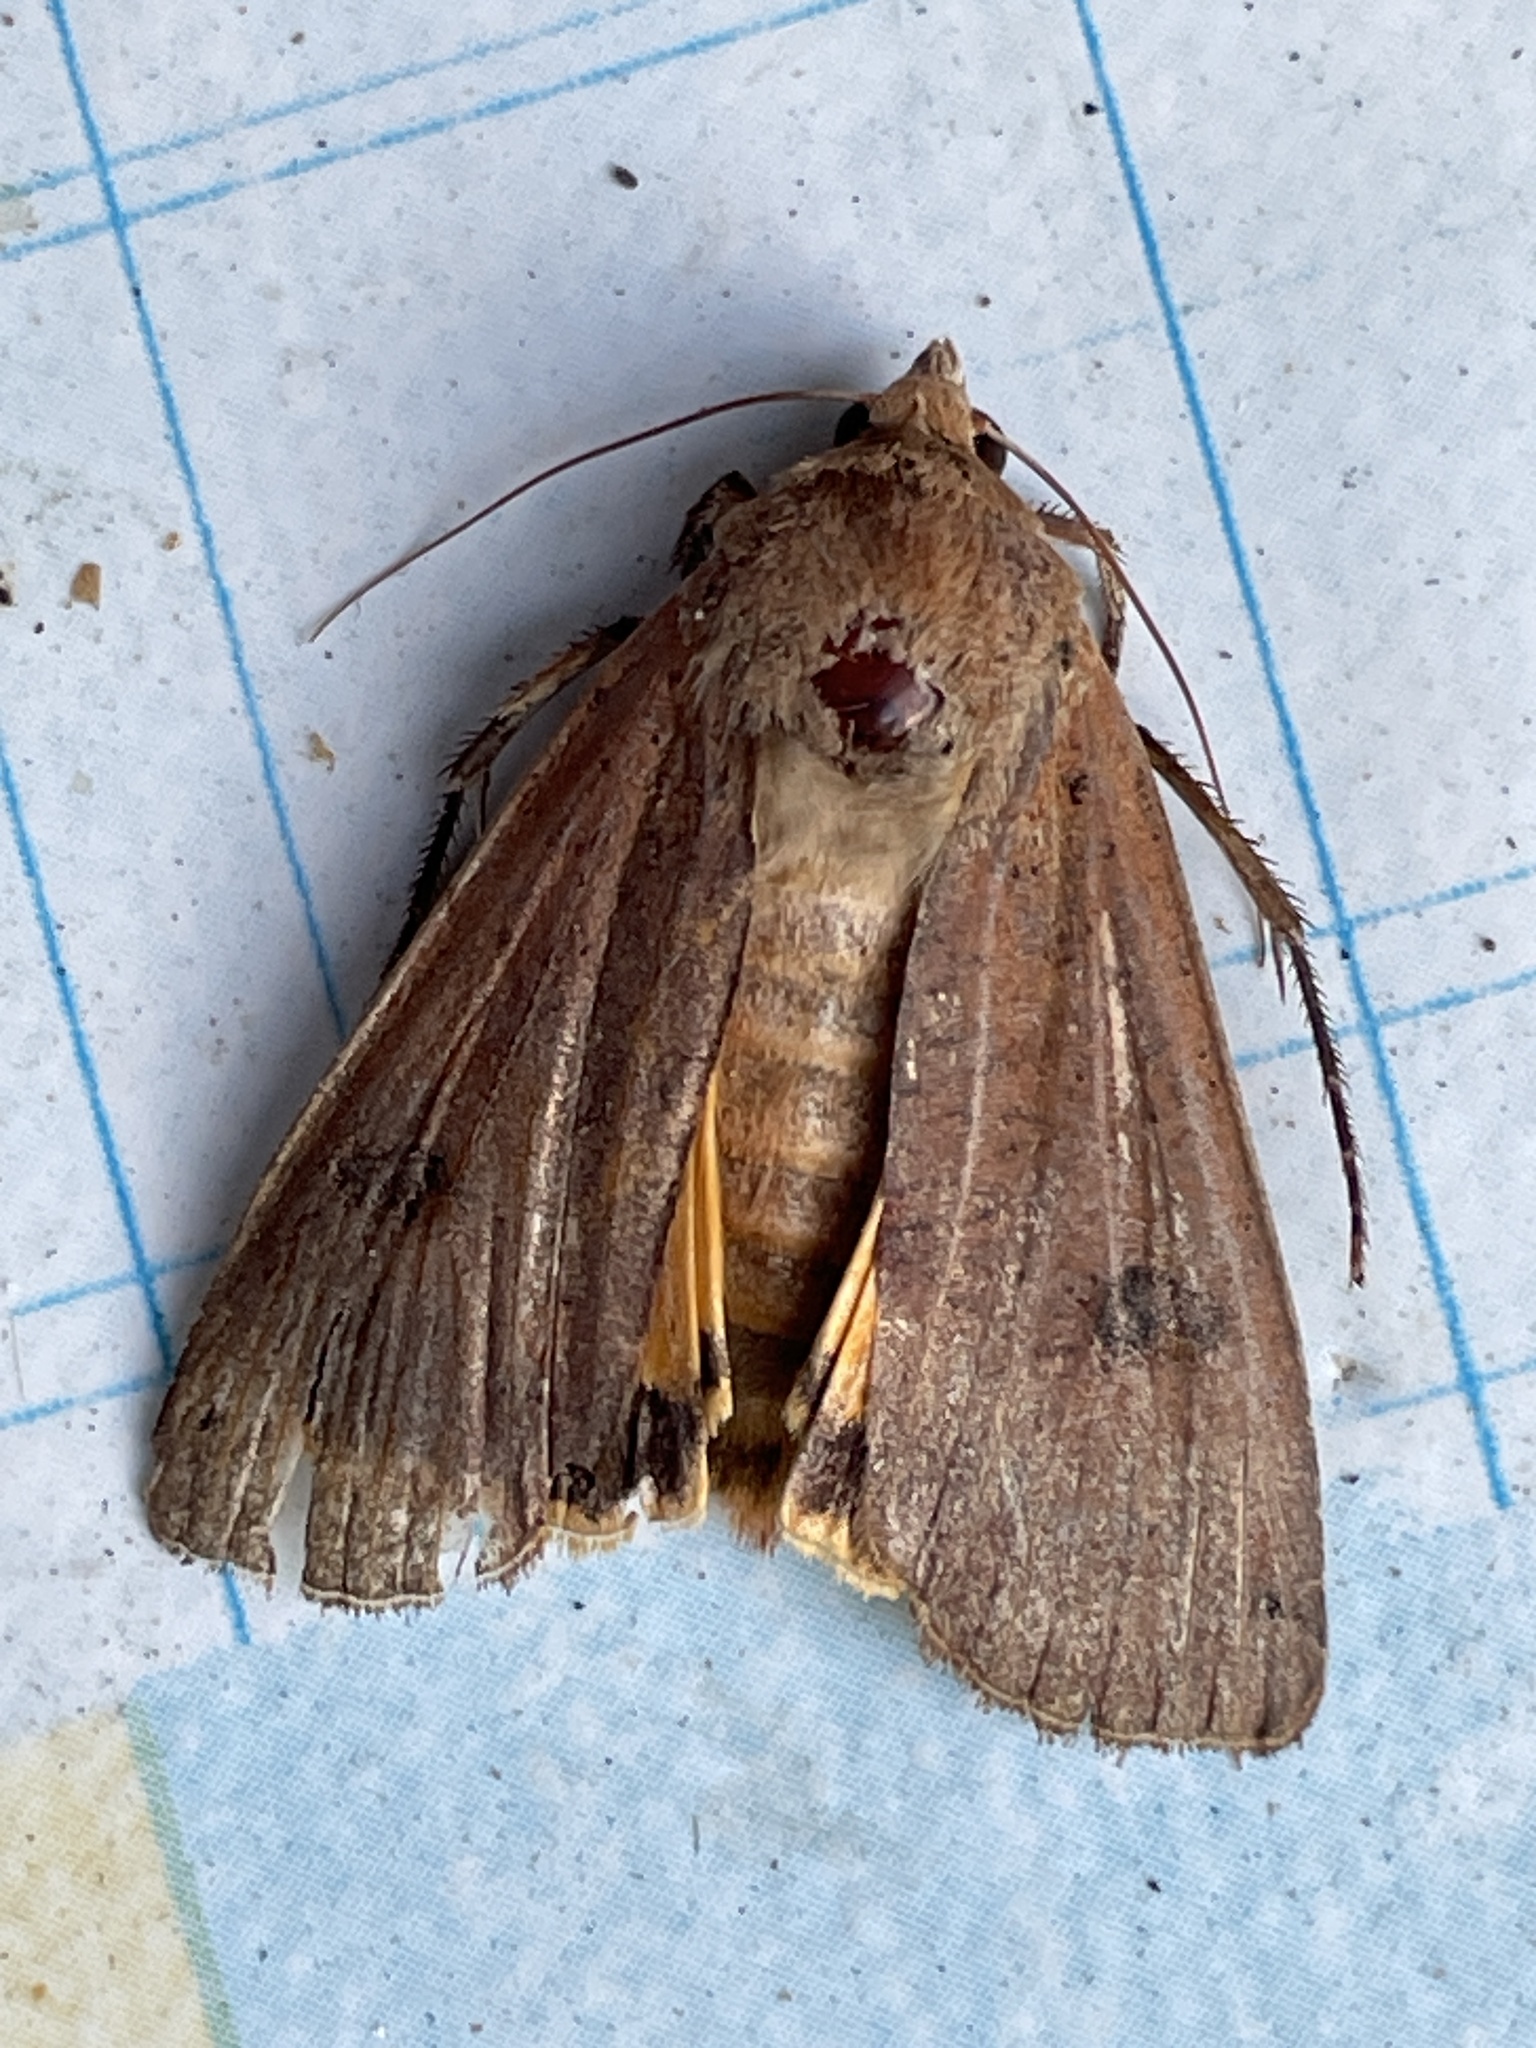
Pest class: cutworms